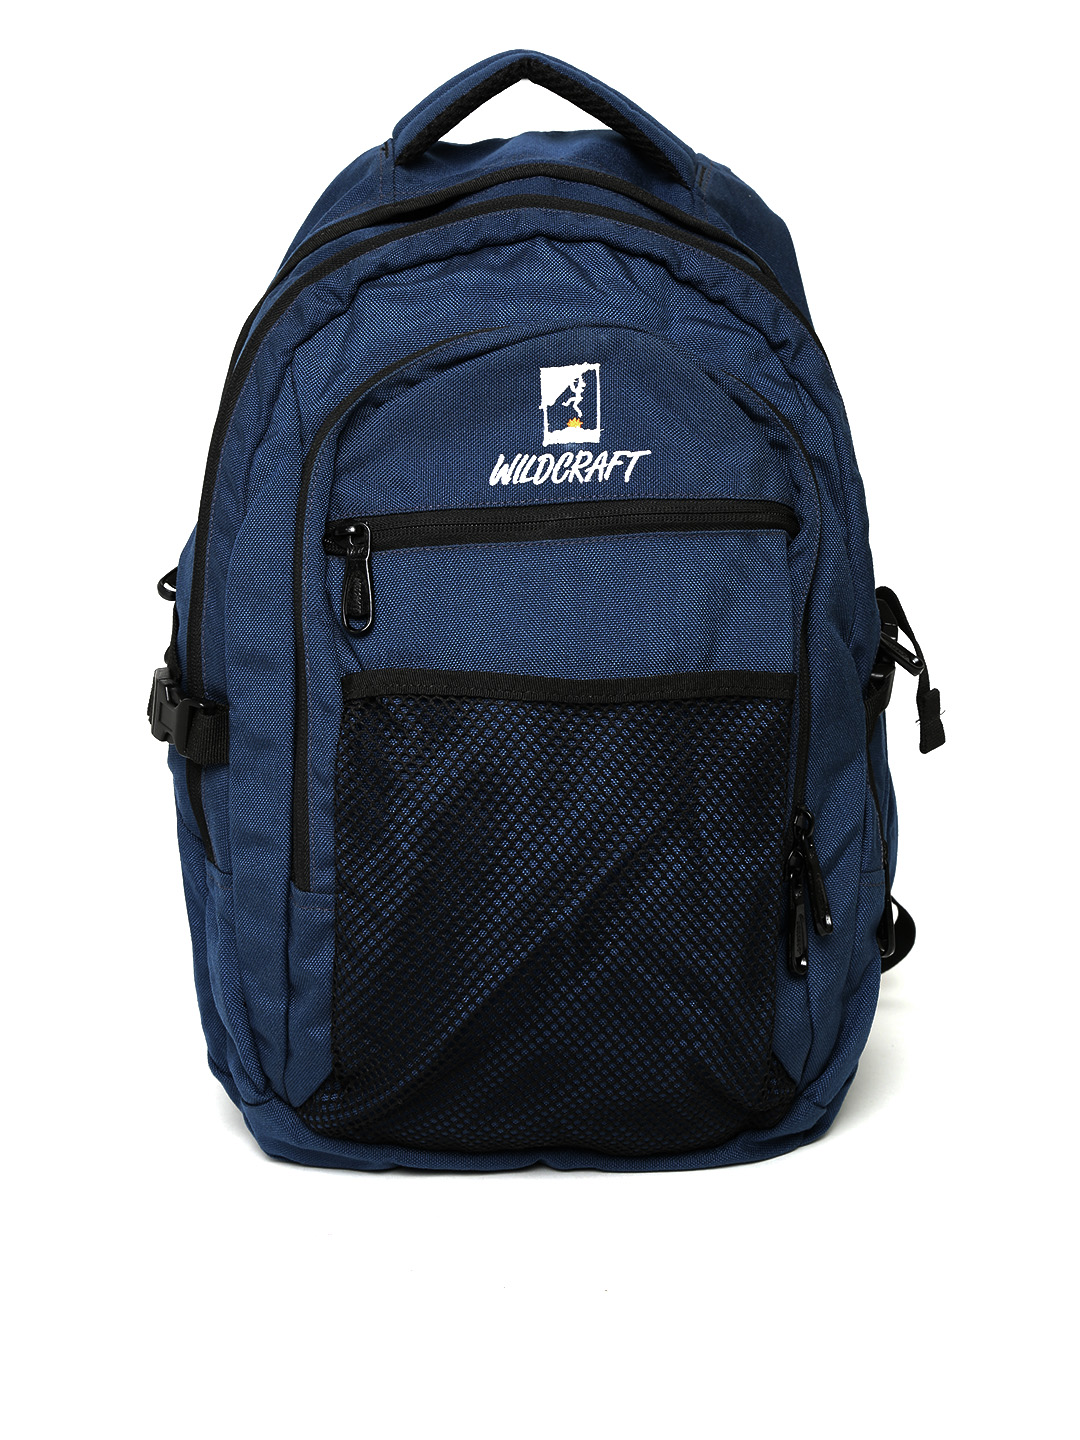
Wildcraft Unisex Blue Backpack
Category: Accessories / Bags / Backpacks
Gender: Unisex
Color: Blue
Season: Winter 2015
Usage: Casual